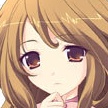
Portrait style: Anime Portrait